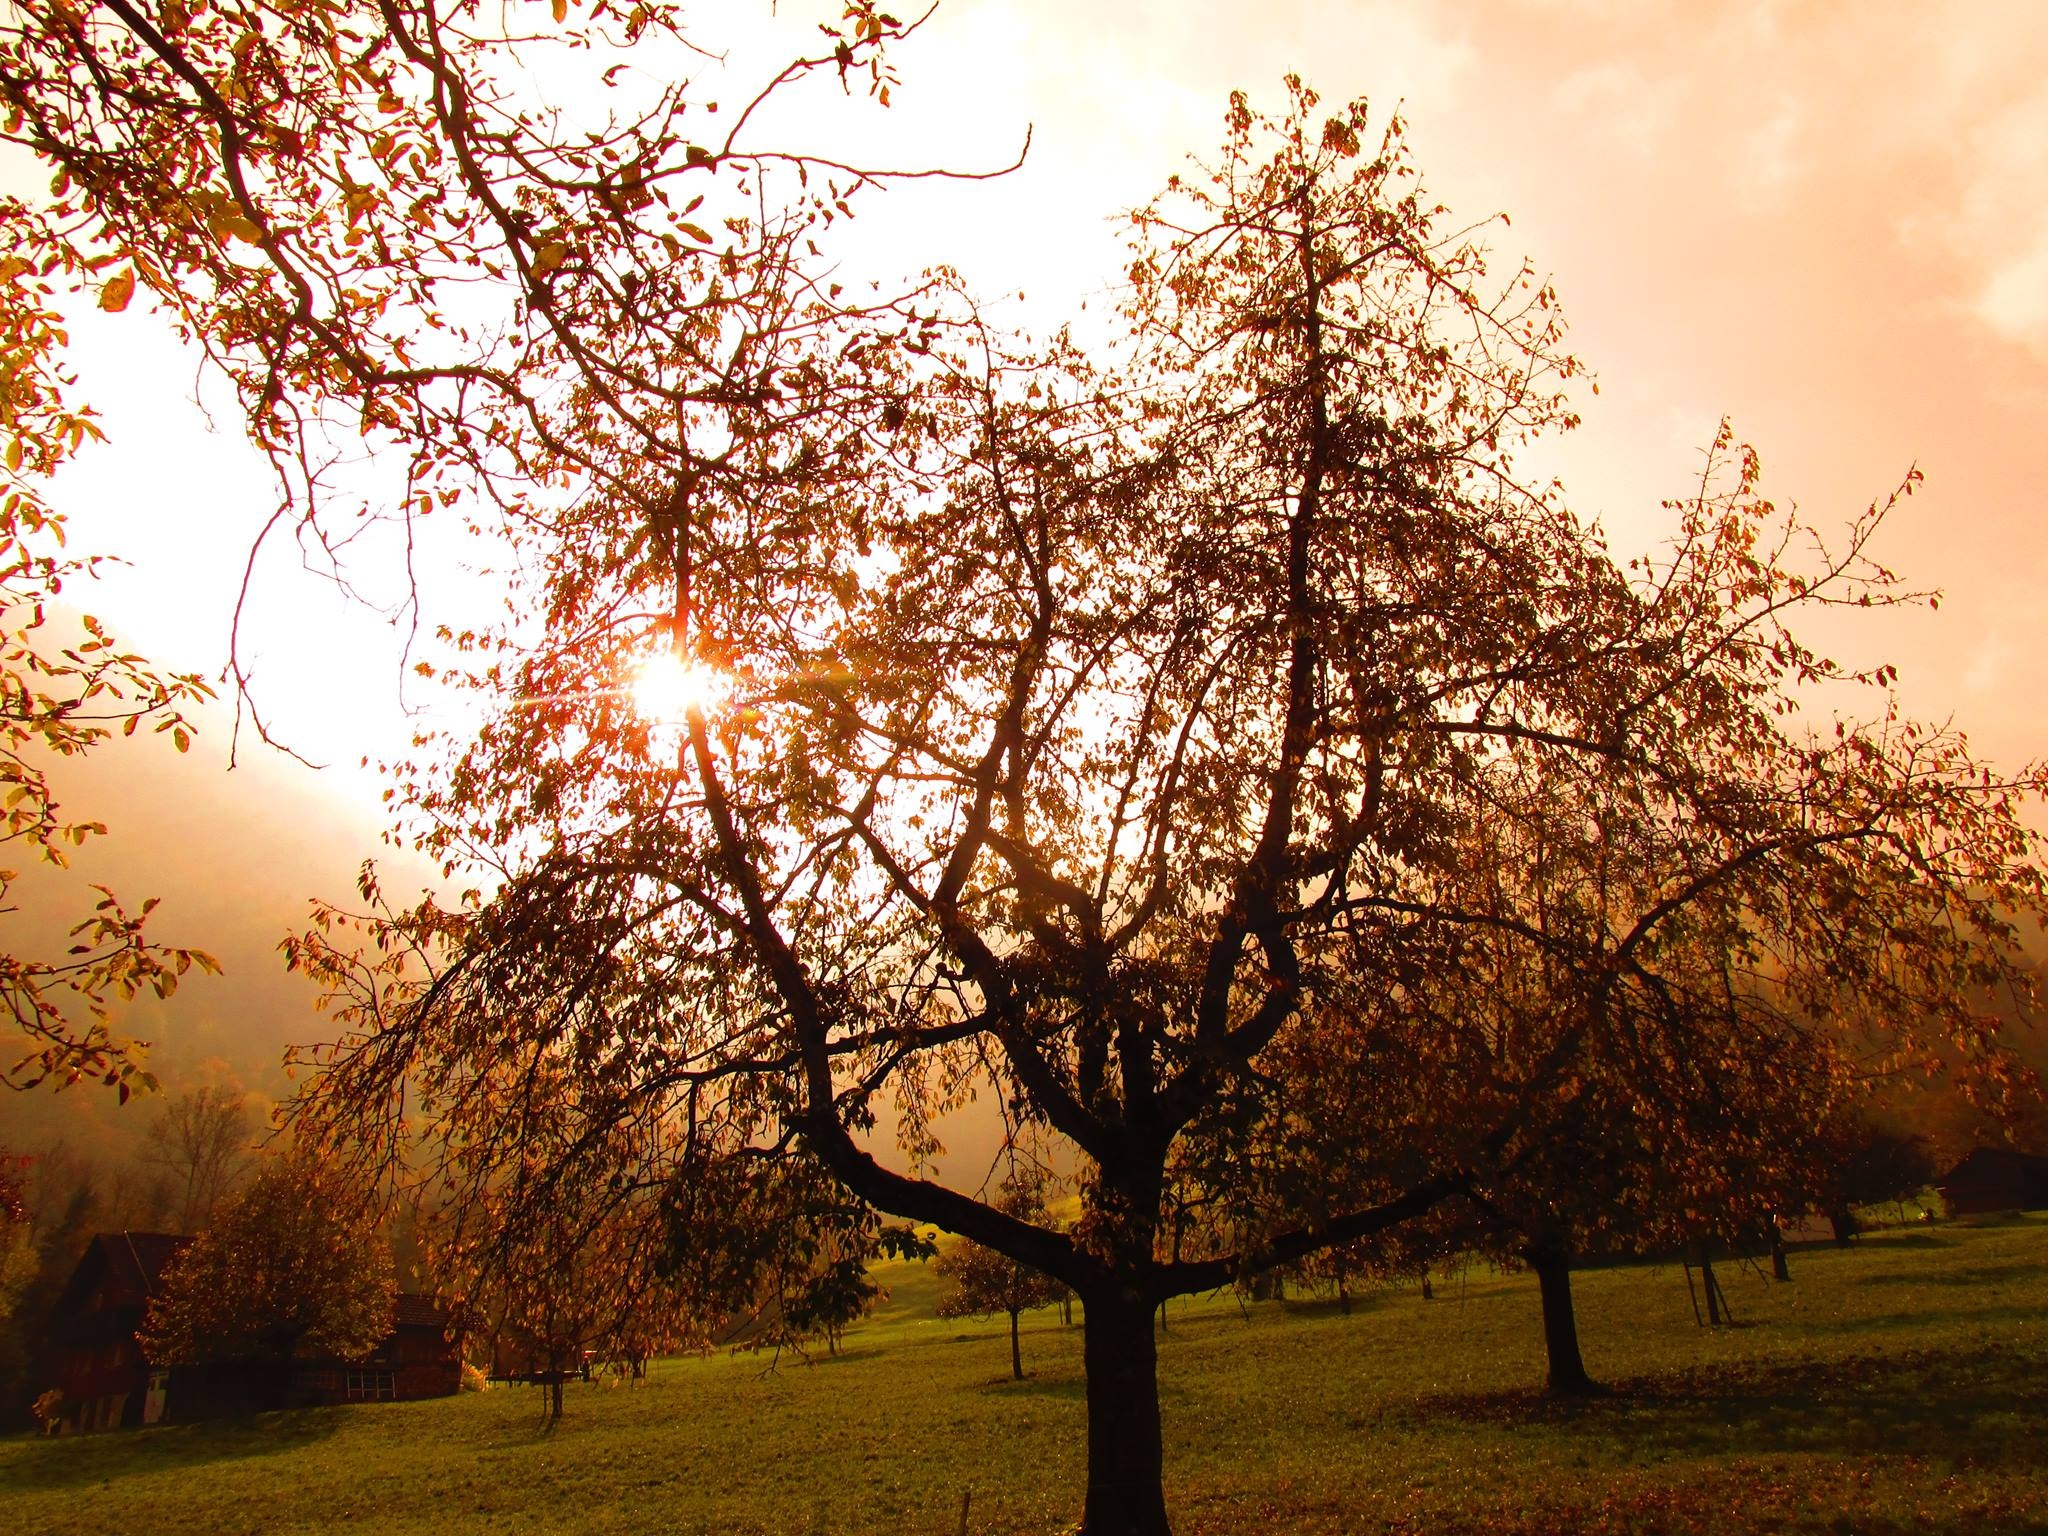
tree, nature, branch, blossom, plant, sunrise, sunset, sunlight, morning, leaf, flower, dawn, evening, autumn, season, golden autumn, atmospheric phenomenon, woody plant